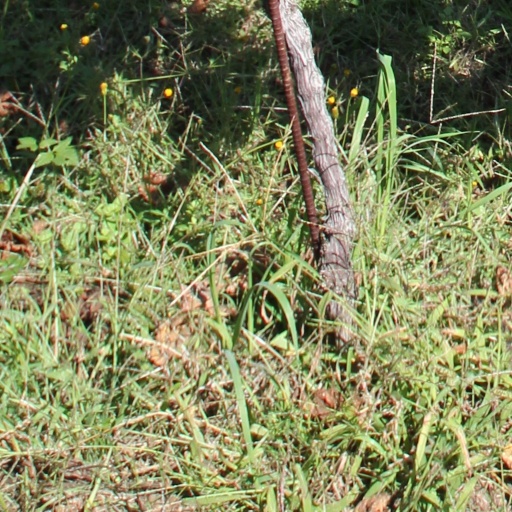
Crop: grape